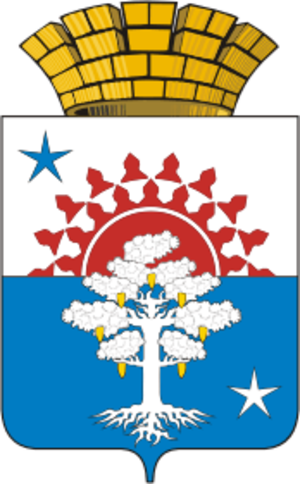
Serov
Serov er en by i Sverdlovsk oblast i Urals føderale distrikt i Den Russiske Føderation. Byen ligger cirka 350 km fra Jekaterinburg og har 97.762 indbyggere. Byen ligger for den østlige fod af Uralbjergene ved Kakvafloden.